Veeranjaneya

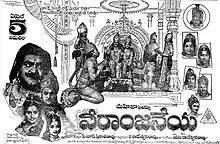
Theatrical release poster

Veeranjaneya is a 1968 Indian Telugu-language film directed by Kamalakara Kameswara Rao. It is a musical film released in 1968, starring Arja Janardhana Rao, Kanta Rao, Anjali Devi and S.V. Ranga Rao. The film was dubbed in Kannada as "Veeranjaneya Katha" in 1974.